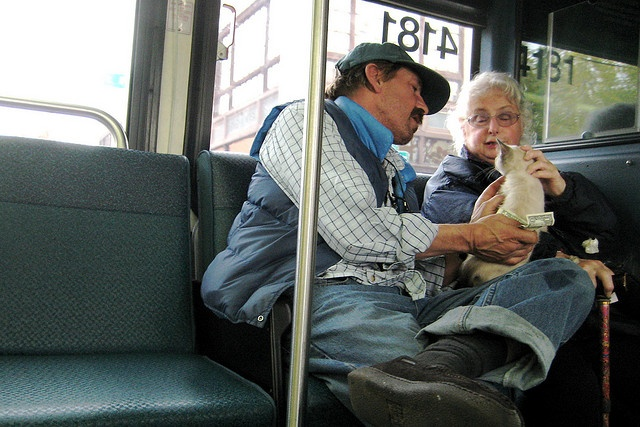
A woman petting the cat of a man who is sitting next to her on a bus.
A man handing something to an older woman on a bus.
Man and Woman Sitting on Bus and Holding a Cat
two people are sitting on a bus petting a cat
A man and woman petting a  cat on a bus